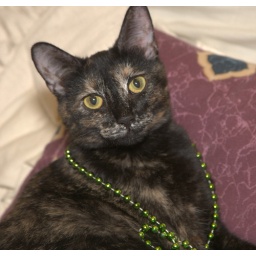
Gabby - new cat in the house